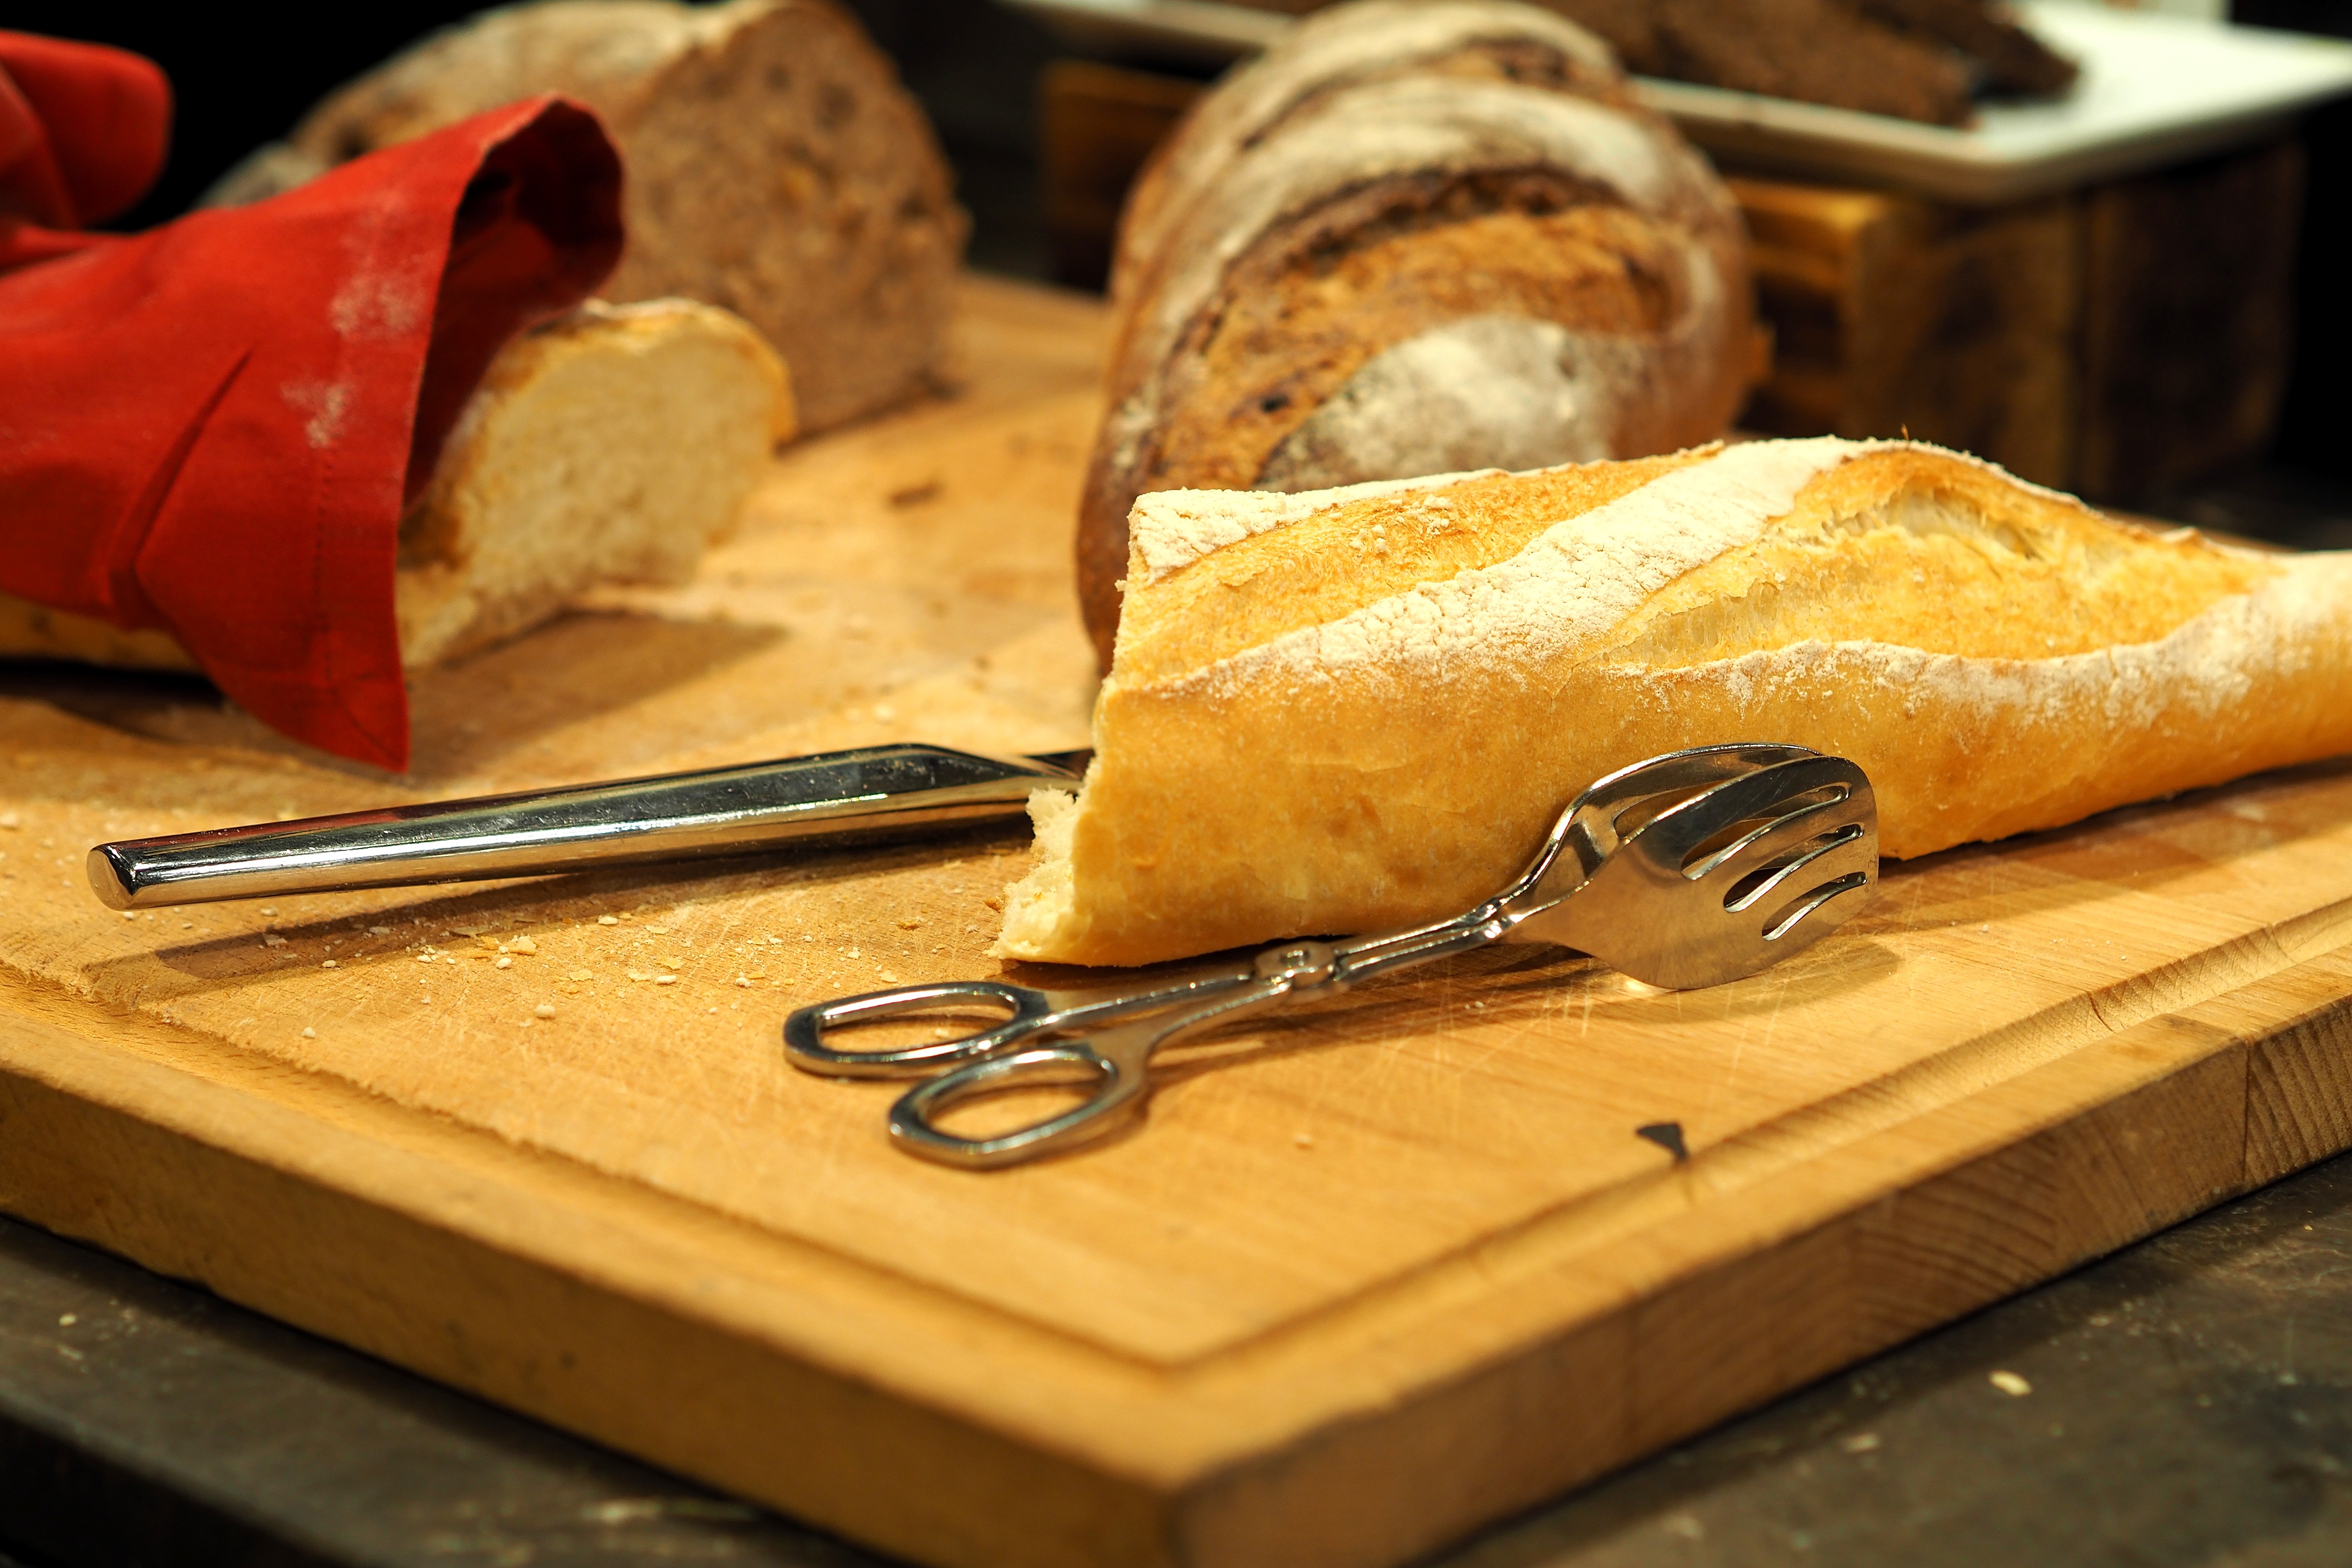
dish, meal, food, baking, cuisine, bread, buffet, thailand, chopping board, cut, bangkok, baked goods, foodstuff, caucasian cuisine, self service, sofitel laso, that cut, bu pafe international